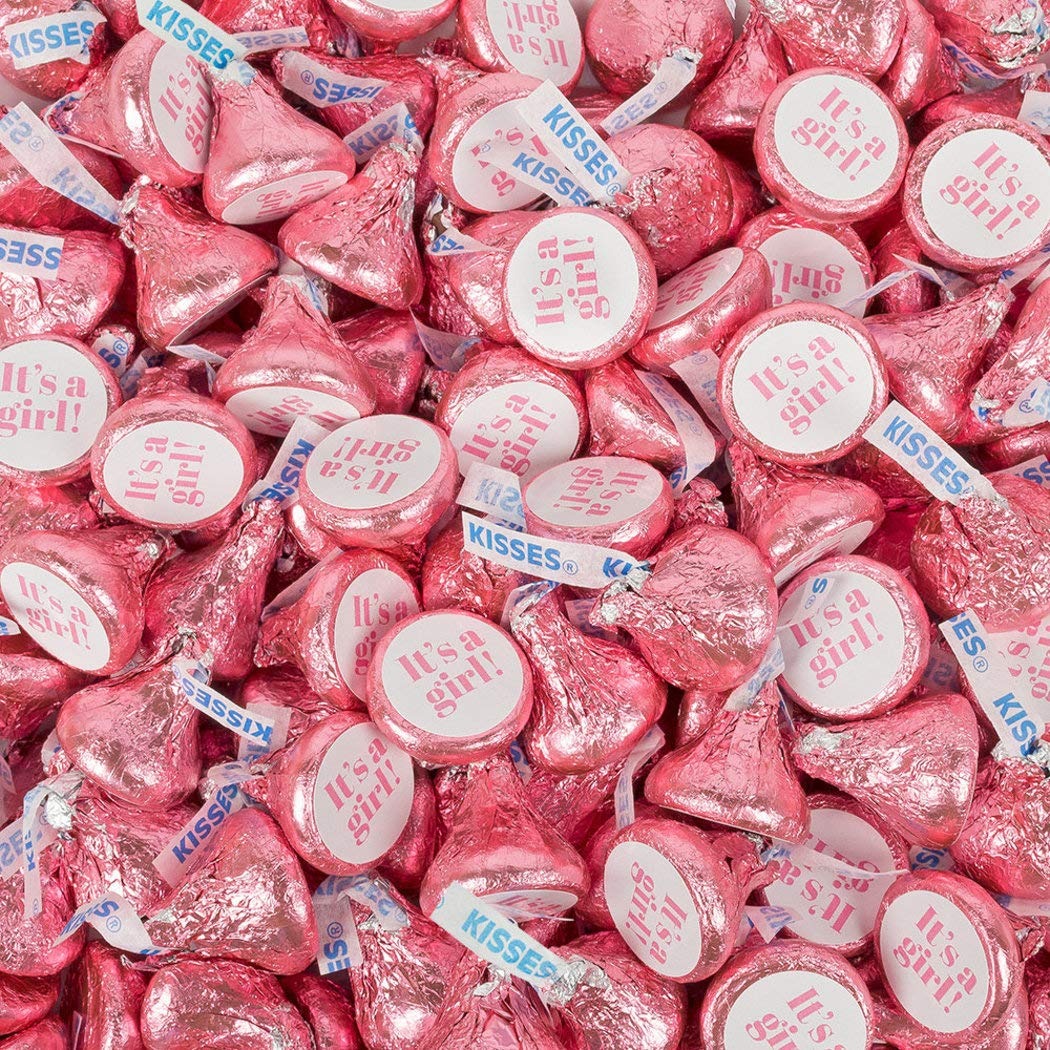
Item Name: 100 Pcs It's A Girl Candy Pink Kisses for Baby Shower (1lb, Approx. 100 Pcs) - Milk Chocolate
Bullet Point 1: Kisses Are Completely Assembled With Stickers
Bullet Point 2: Approx. 100 Kisser Per Pound
Bullet Point 3: Approx. 100 Pieces Per Pound
Bullet Point 4: This Item Is Heat Sensitive And Will Ship With Cool Pack Packaging As Needed
Bullet Point 5: Made In The Usa
Product Description: Our bulk 1 lb It's a Girl Pink Kisses are guaranteed to sweeten your birth announcement or baby shower celebration. Item arrives completely assembled ready to adorn your baby shower candy buffet table. Includes approximately 100 pieces per 1 pound bag.
Value: 16.0
Unit: Ounce

Price: 33.99